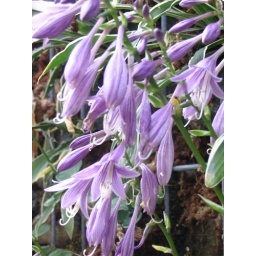
new flowers in wall 064